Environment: real
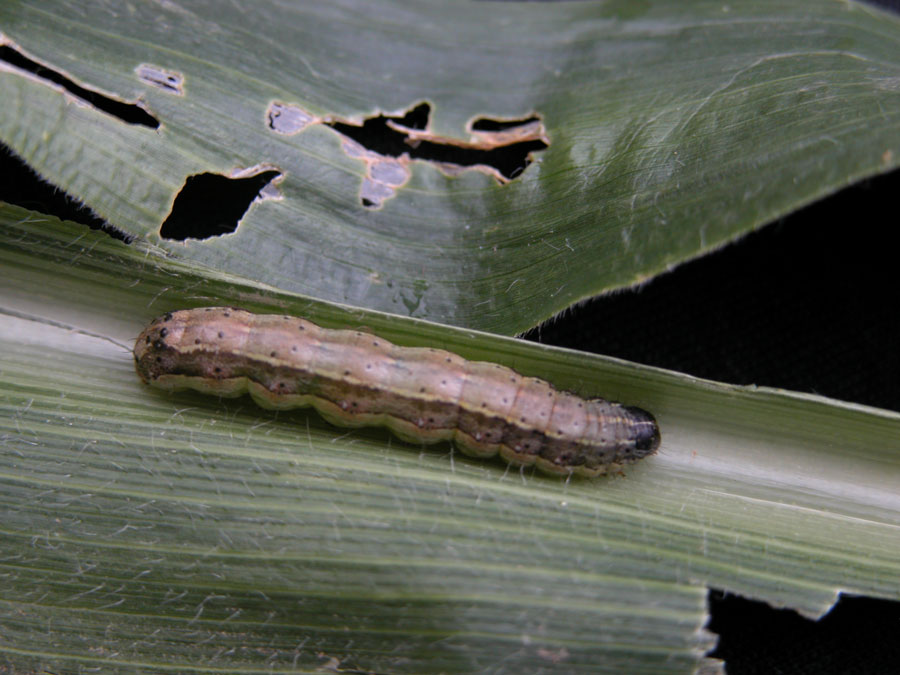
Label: fall_armyworm